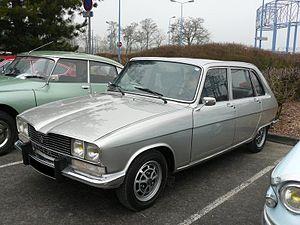
Reims 2012
La Renault 16 est une automobile produite à plus de 1,8 million d'unités, essentiellement dans les usines de Sandouville et Flins. Elle a également été assemblée au Maroc, au Canada et en Australie.